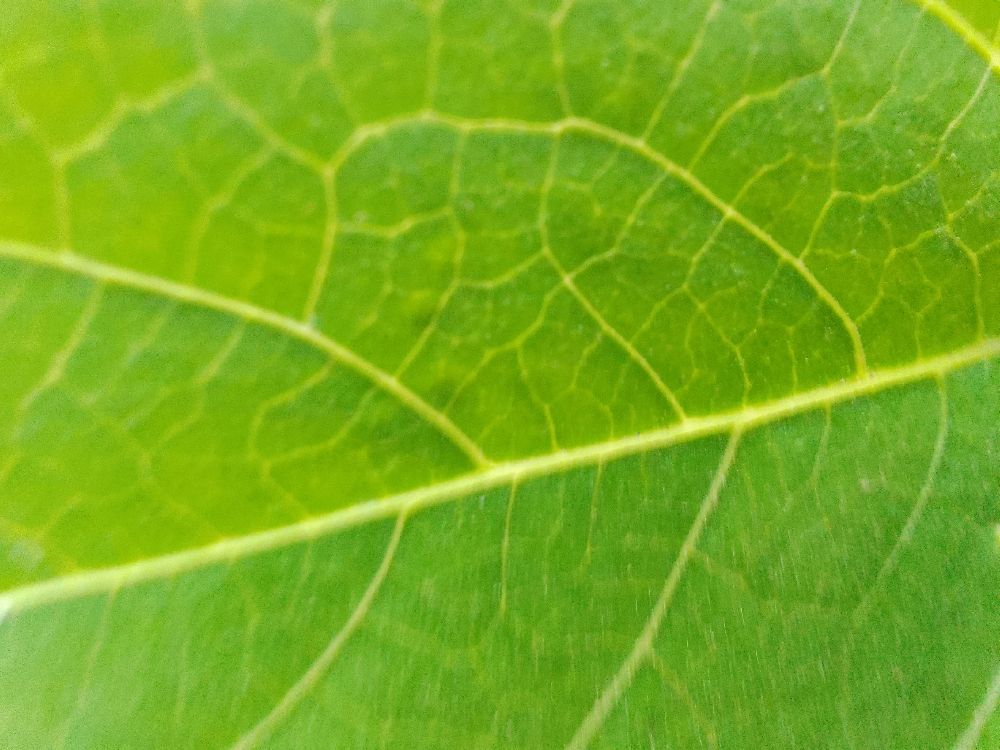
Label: healthy